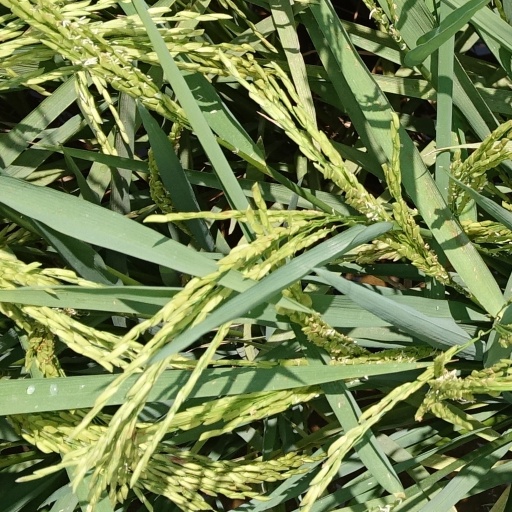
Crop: rice